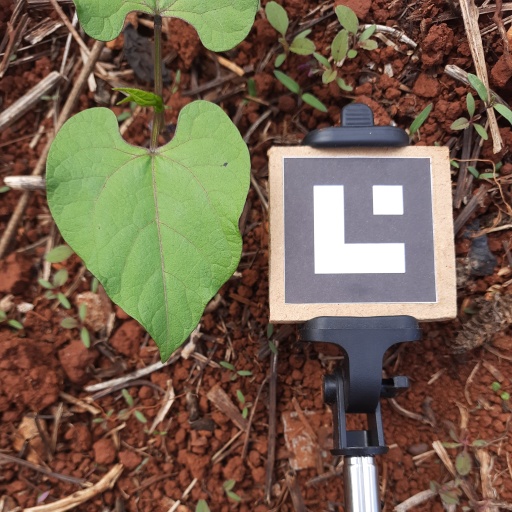
Observations: wavy surface, no eating holes, under cloudy sky